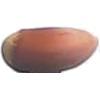
Label: hazelnut